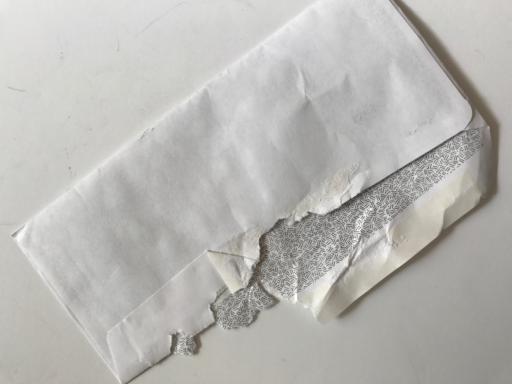
Label: paper